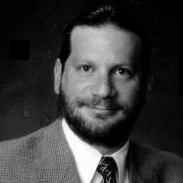
Age: 40